Bank Mandiri

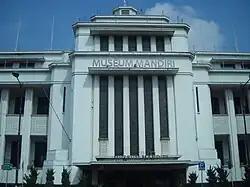
The Museum Mandiri, the former Dutch East Indian headquarters of the Netherlands Trading Society that was nationalised after the independence period.

Bank Mandiri is the result of the merger made by Indonesian government from four older government-owned banks that failed in 1998. Those four banks were Bank Bumi Daya, Bank Dagang Negara, Bank Ekspor Impor Indonesia, and Bank Pembangunan Indonesia. During the amalgamation and reorganisation, the government reduced the number of branches by 194 and the number of personnel from 26,600 to 17,620.